Dieter Kronzucker

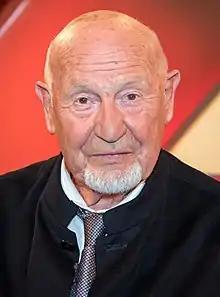
Kronzucker in 2017

Kronzucker was born in Munich, the son of an opera singer mother and a father who worked in the tourism industry. He grew up in Cologne and Tegernsee, Bavaria. He attended the Wittelsbacher-Gymnasium in Munich, graduating in 1954; during his time there, he founded and was the editor-in-chief of the school newspaper. He then studied philosophy and cultural history in Munich, Barcelona and Vienna, completing his PhD at the University of Vienna.